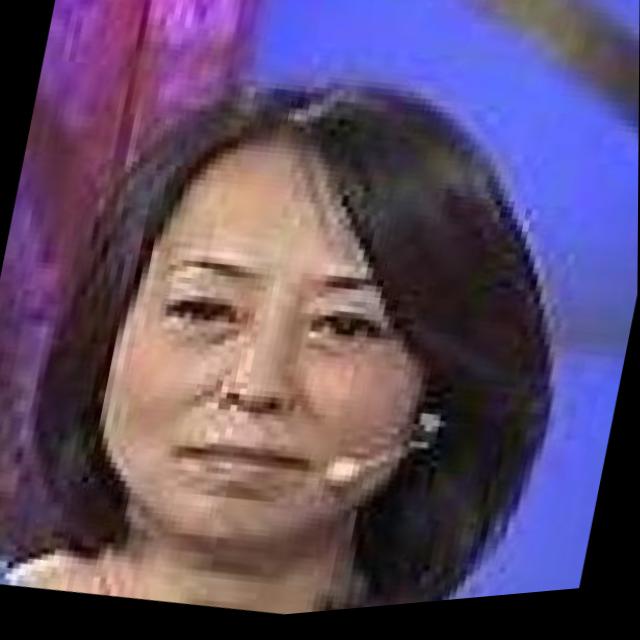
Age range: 21-44